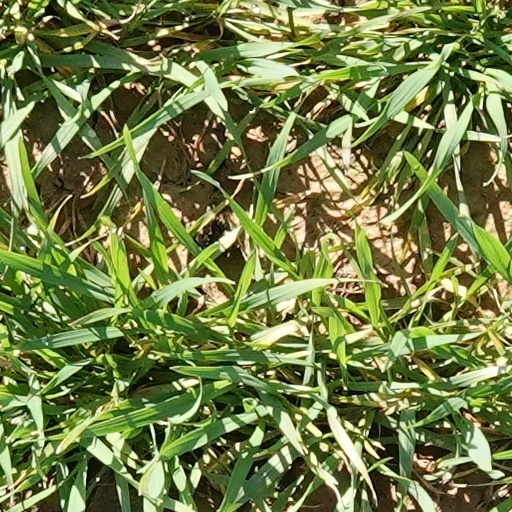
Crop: wheat